C.D. De los Altos

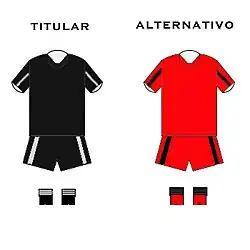
Uniforms BLACK-Home / RED-Away

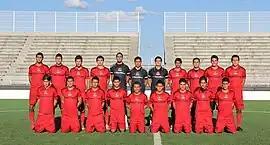
Second Division players, CD. Altos

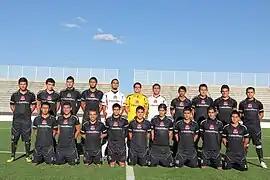
Second Division players, CD. Altos

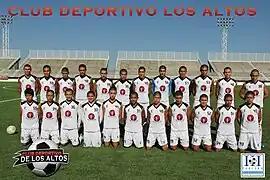
Third Division players Division

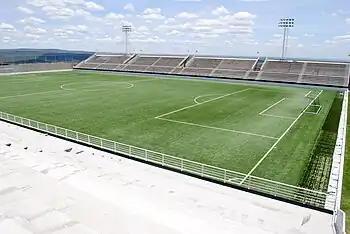
Facilities Club Deportivo Yahualica de los Altos

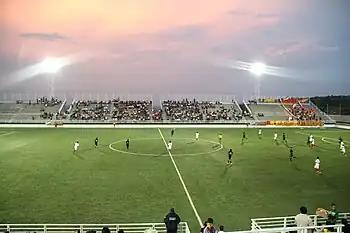
View of the Club During a Game Vs. Coras de Tepic

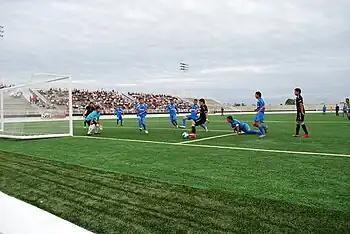
View of the Club During a Game Vs. F.C. Exelcior

From its beginnings the Club Deportivo De Los Altos exercised at the new stadium Las Ánimas with a capacity of 8,500 spectators in the town of Yahualica de Gonzalez Gallo, Jalisco, located at: Km 4.5 Carretera Yahualica - Teocaltiche; Once the stadium was finished immediately the club started working on it.